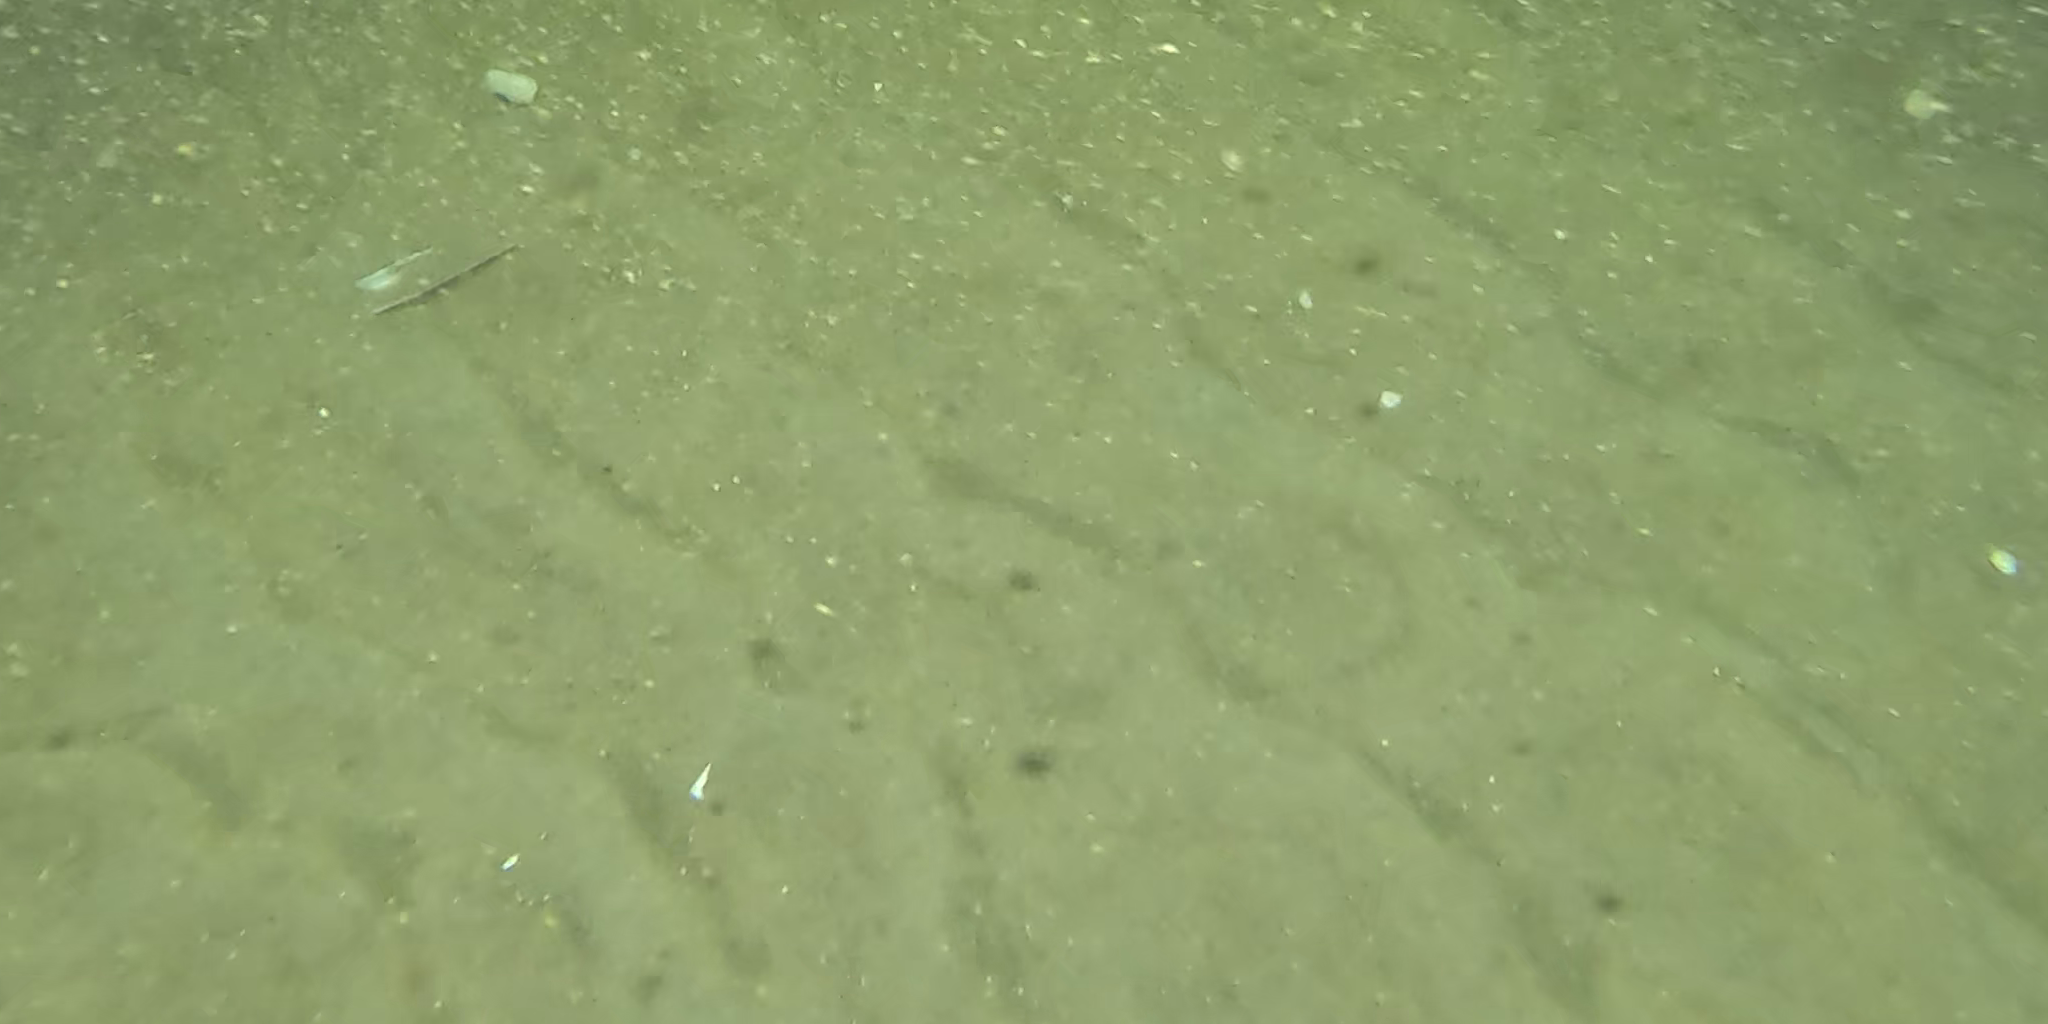
Seabed habitat: sand